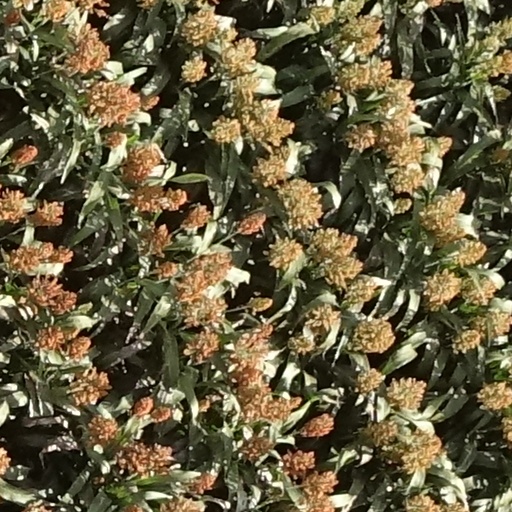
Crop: sorghum